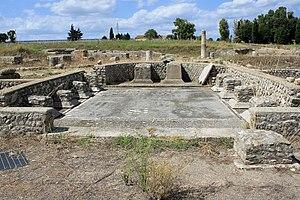
Lucus Feroniae (Italie). Vue du site archéologique, entrée de l'aedes augusti.